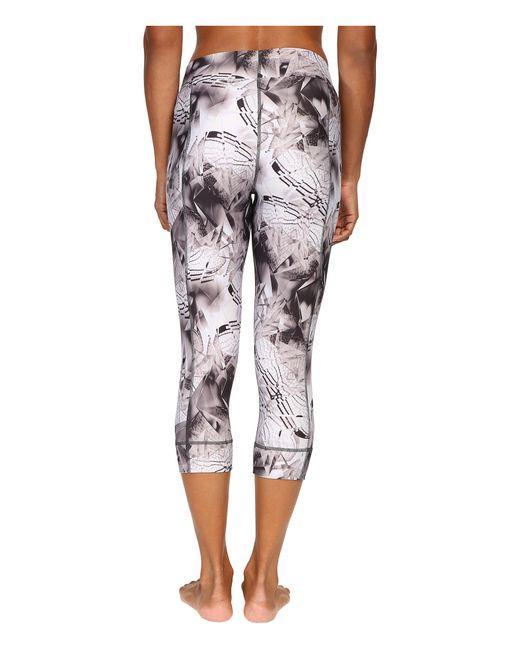
Jump up schwarz-weiß designte enge Hose für Damen